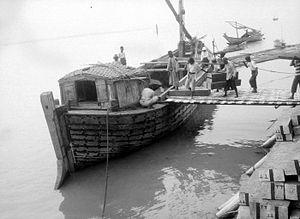
Java est le plus gros producteur de bois de teck. Java, avec l’Inde et le Myanmar, assure l’essentiel de la production mondiale annuelle de bois de teck, qui est de l’ordre de 2 millions de mètres cube. La forêt de teck sur-exploitée est au cœur de différentes préoccupations sociales et environnementales.